The Tattooist

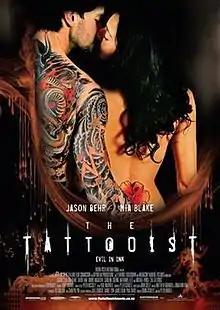
"The Tattooist" film poster

The Tattooist is a 2007 New Zealand horror film directed by Peter Burger and starring Jason Behr, Nathaniel Lees, Michael Hurst and Robbie Magasiva among others. The film is the first in a series of official co-productions between New Zealand and Singapore.